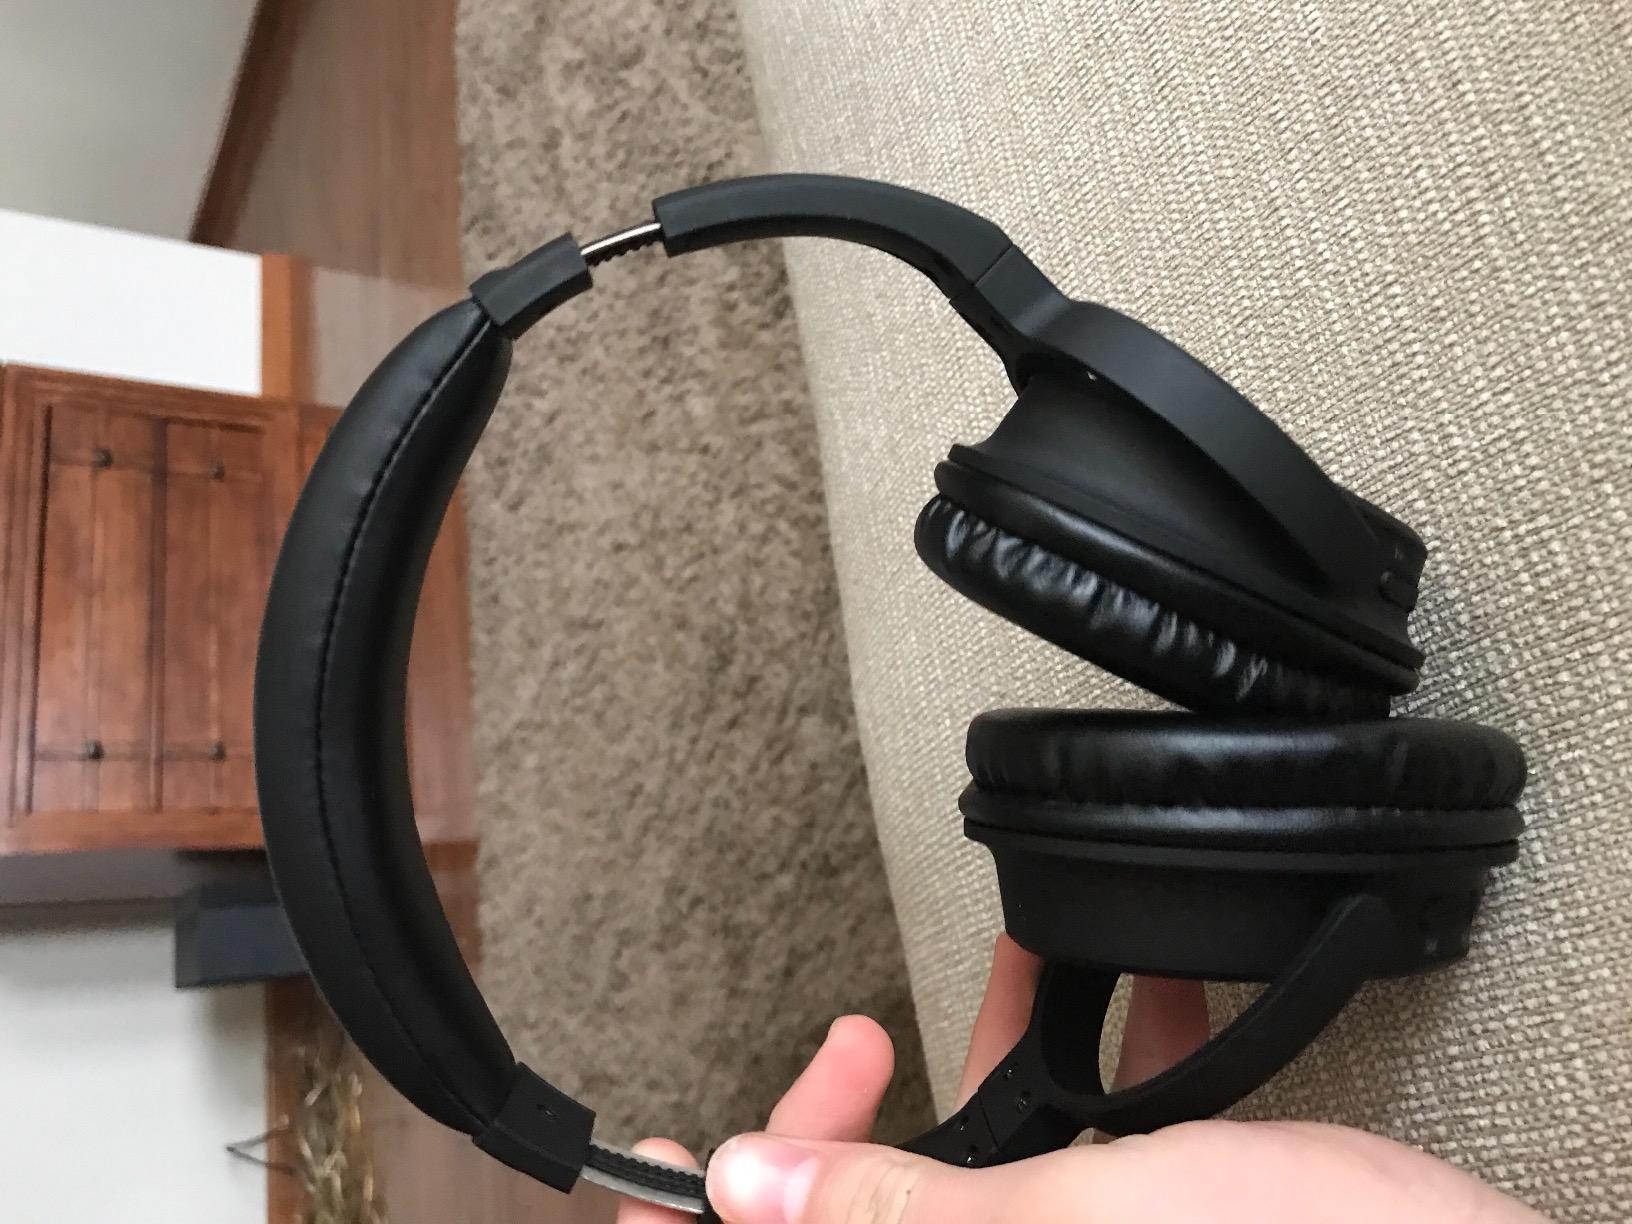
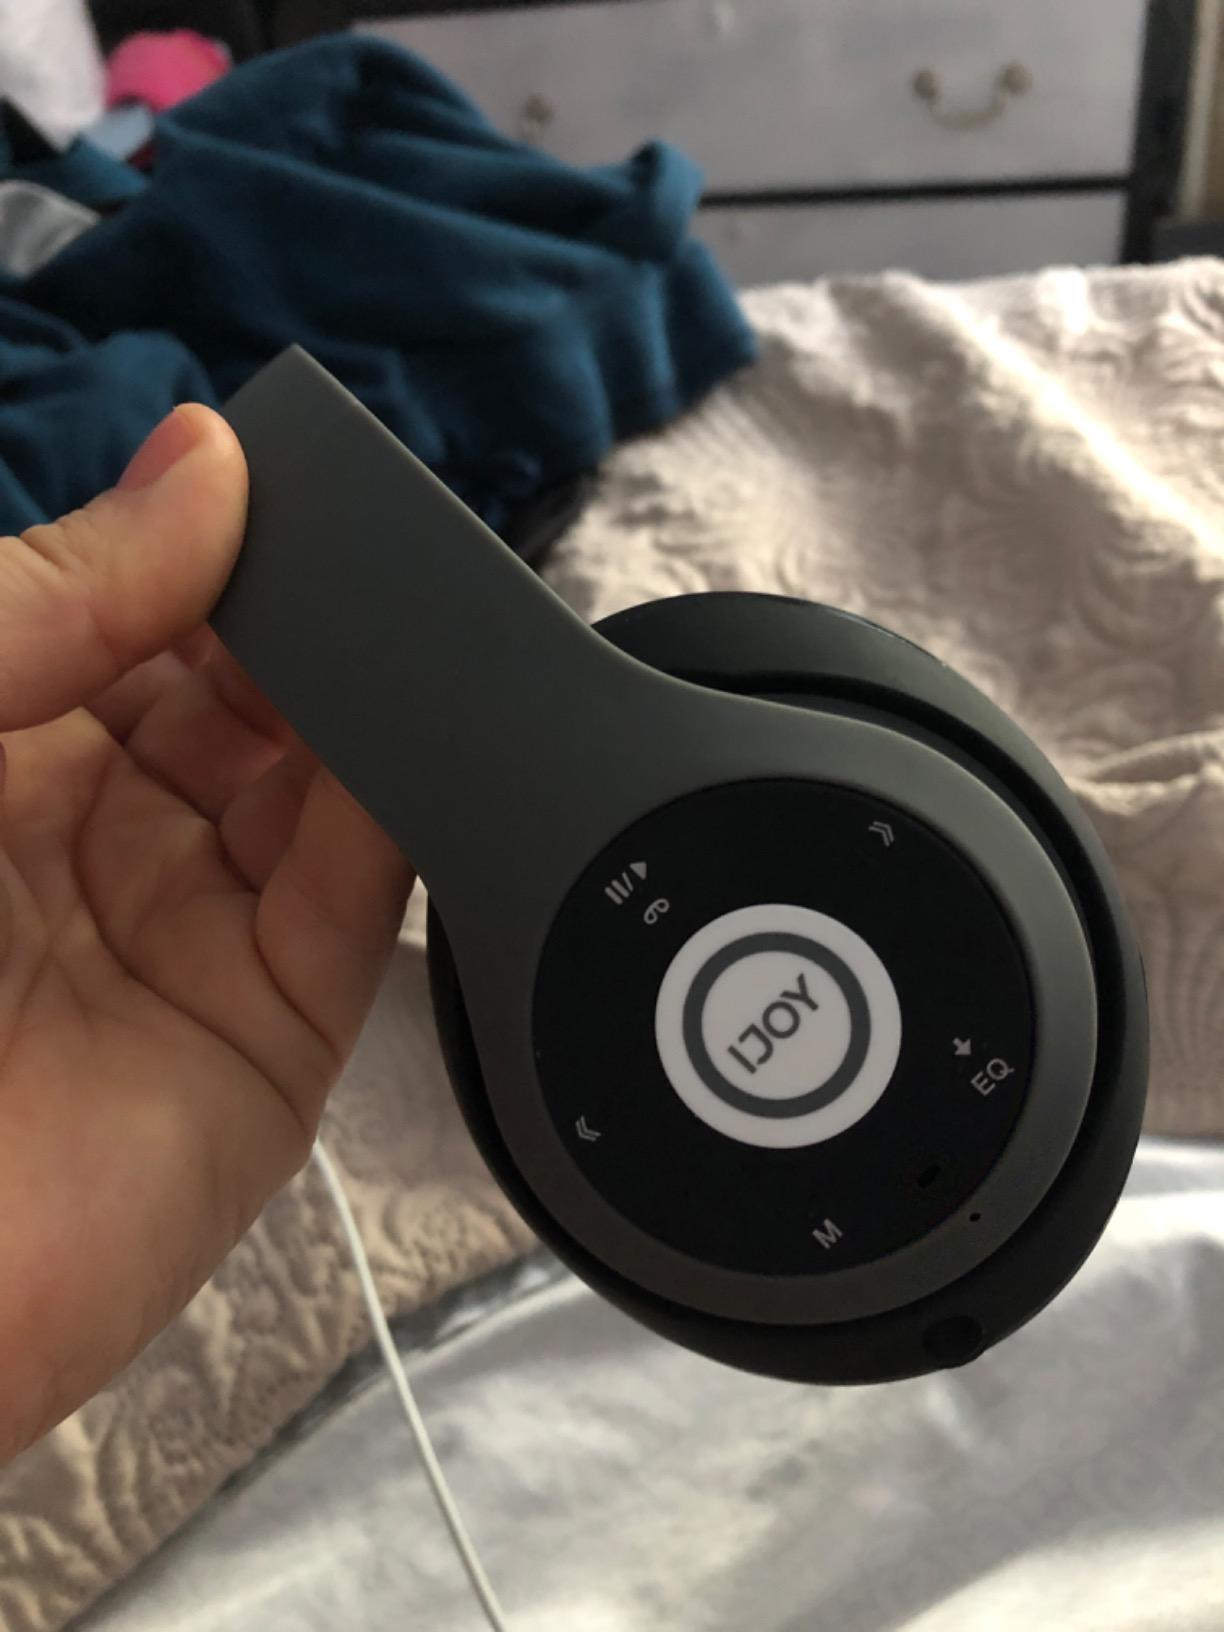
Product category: headphones
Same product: no